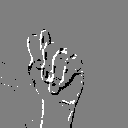
ASL letter: t